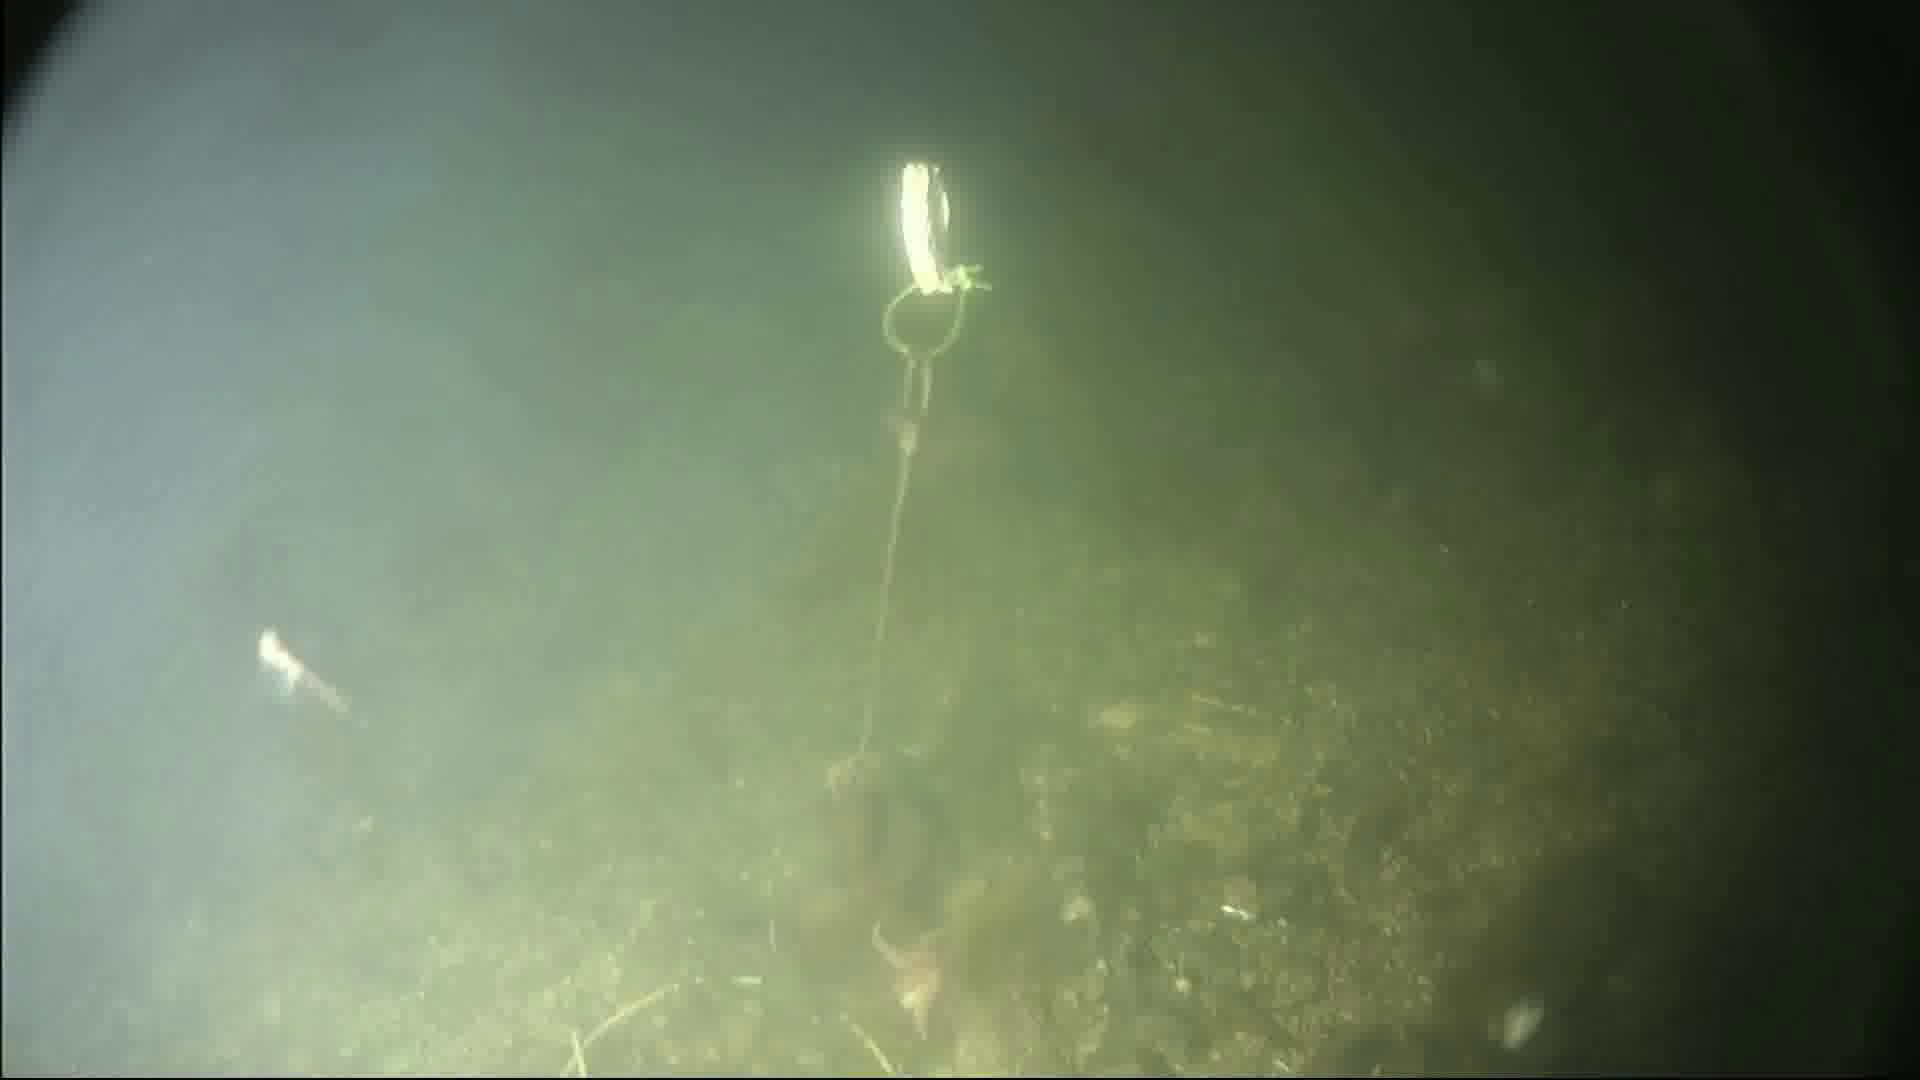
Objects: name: starfish
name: small_fish